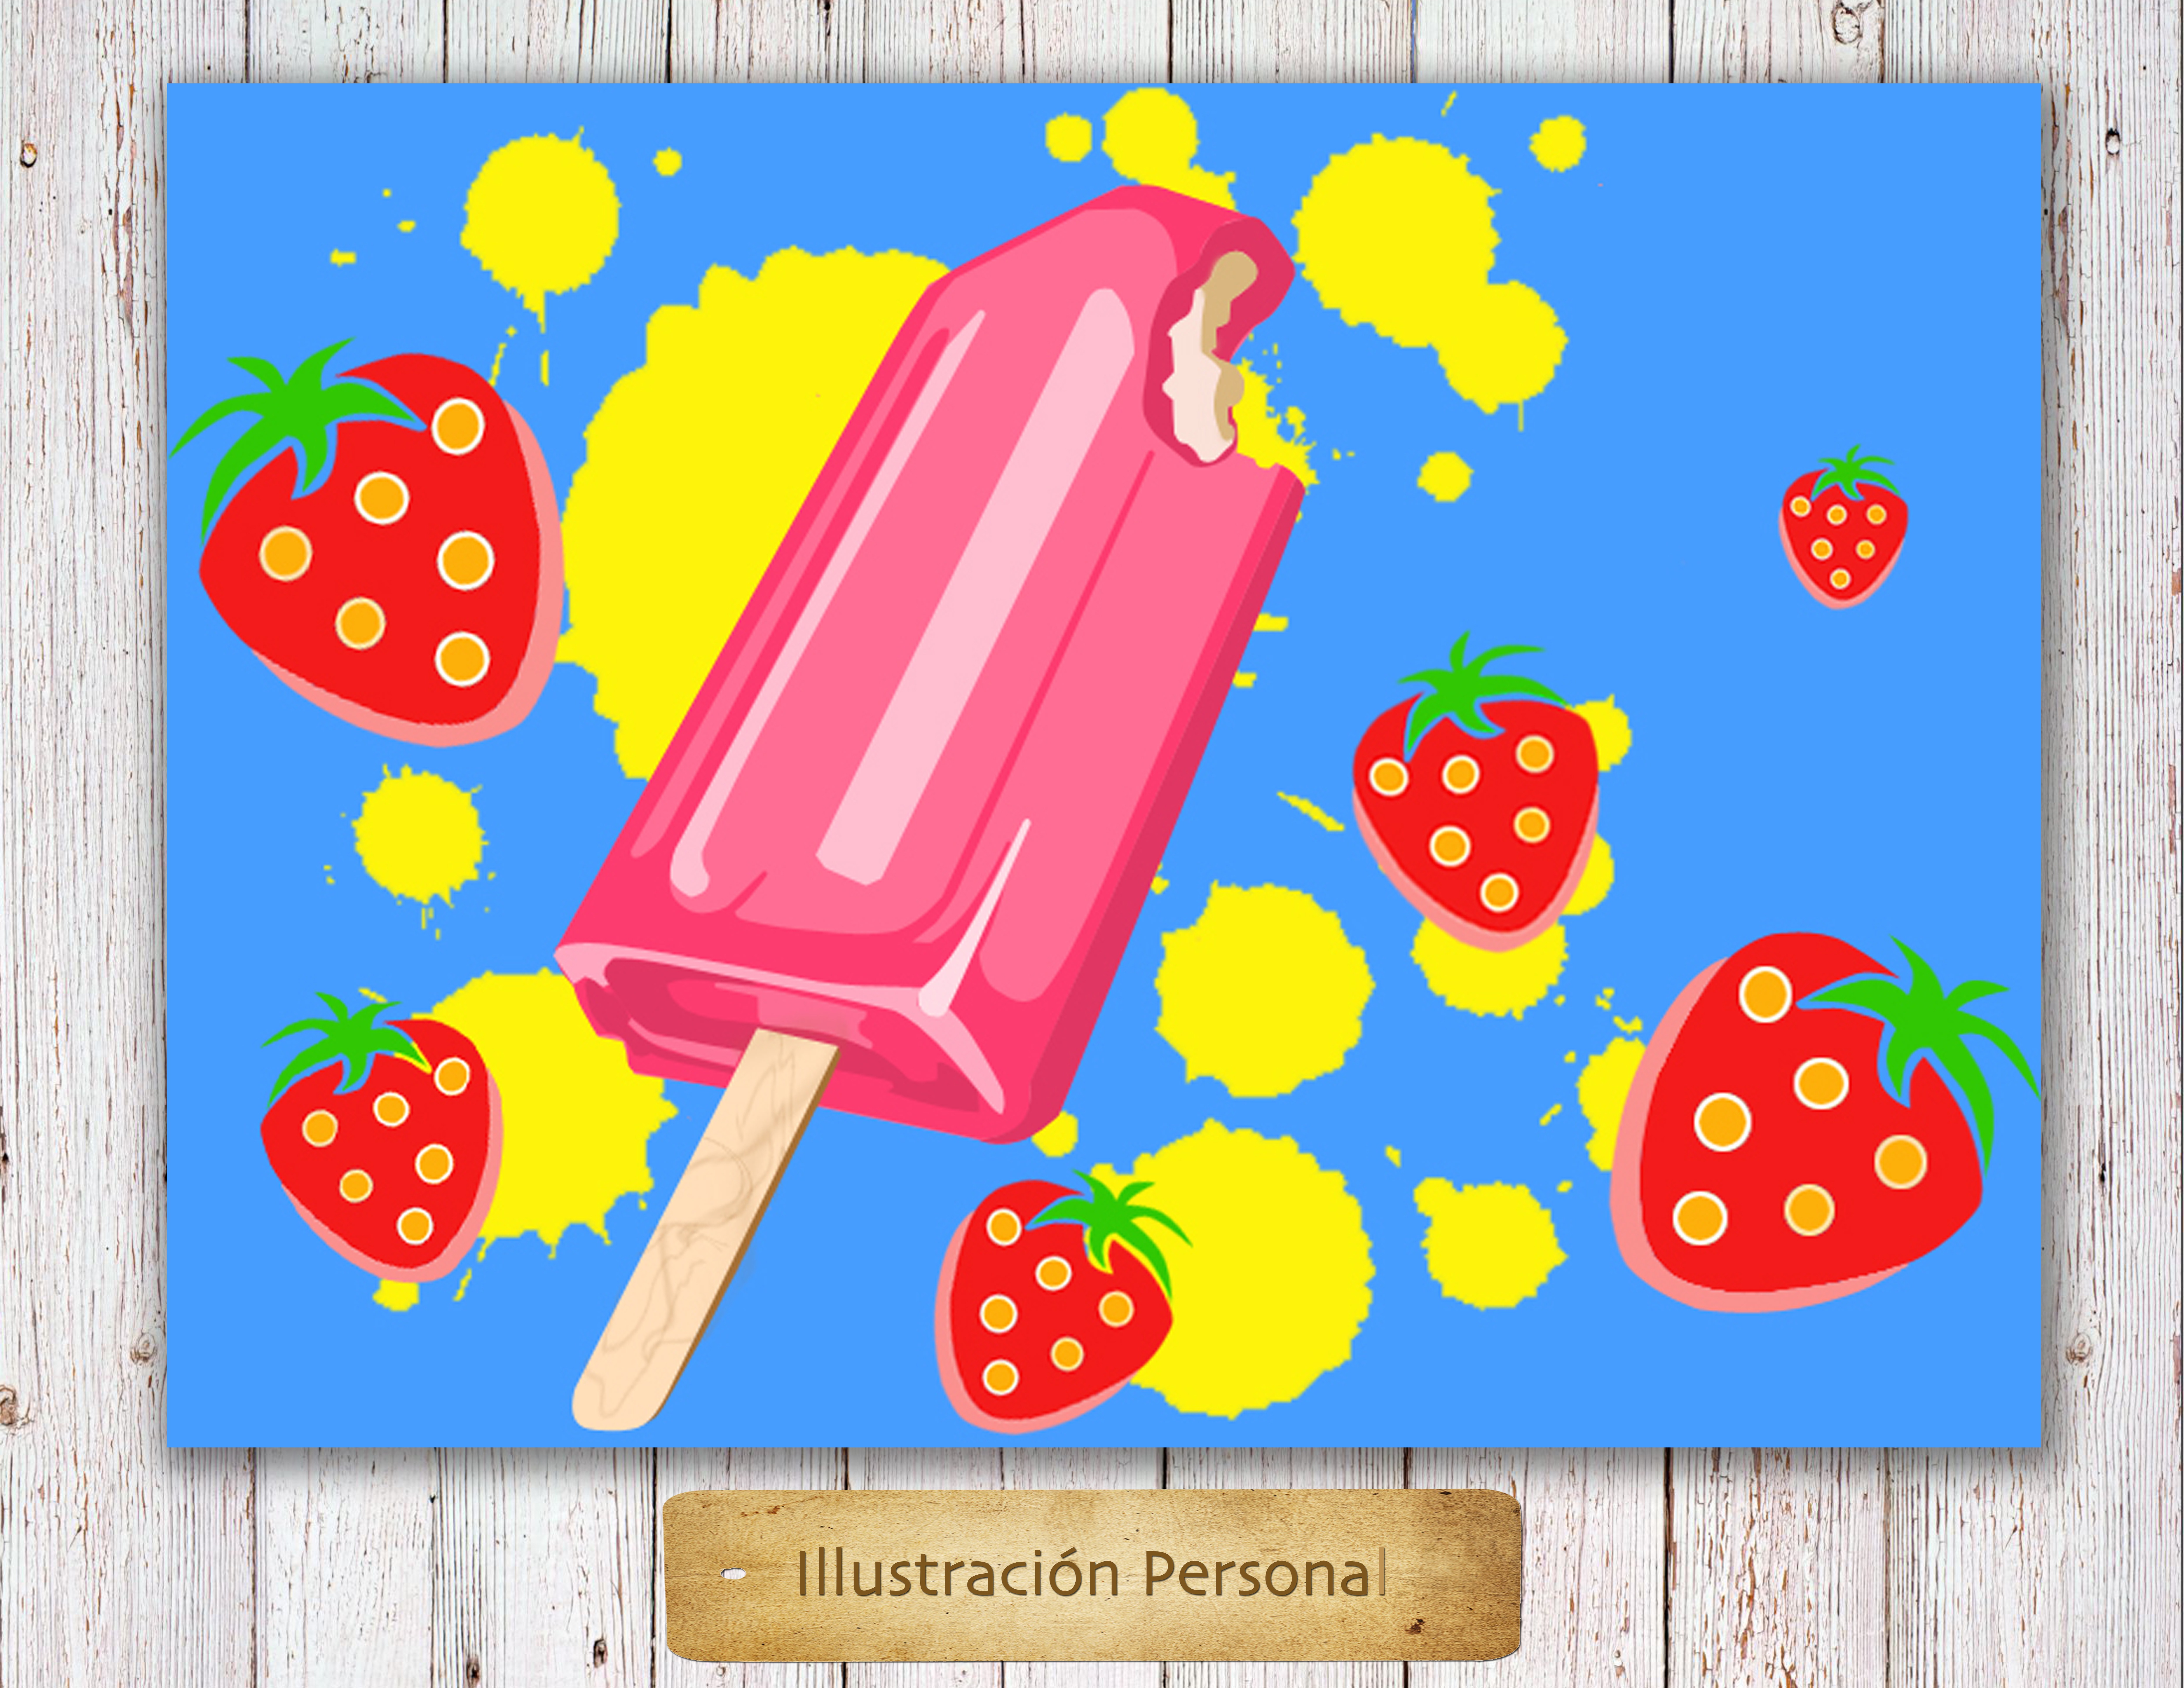
play, sweet, ice, food, frozen, ice cream, toy, popsicle, lollipop, font, illustration, summertime, cartoon